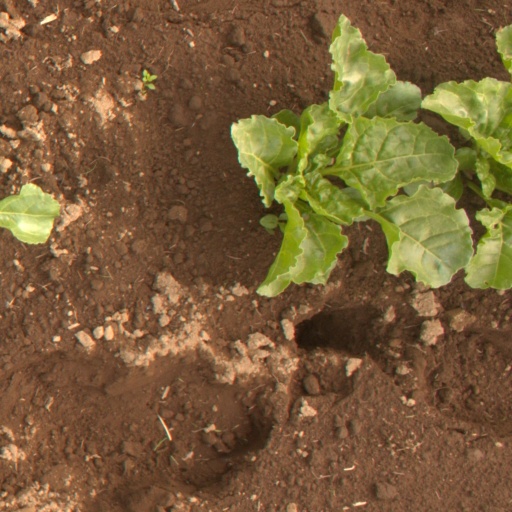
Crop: sugar beet